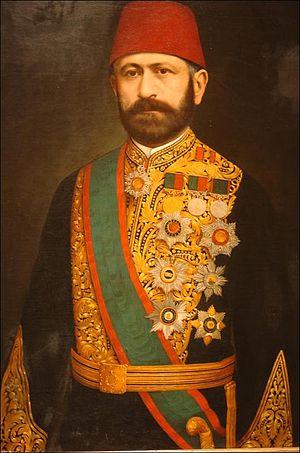
Seif Eddine Shawkat est un écrivain, scénariste, metteur en scène et réalisateur hongrois et turc.